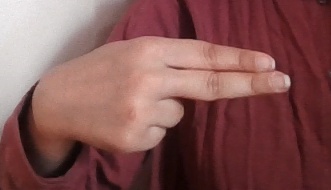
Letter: ain